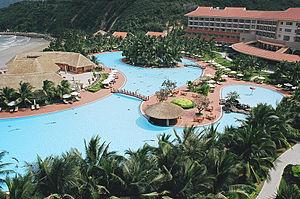
Vingroup est un conglomérat privé vietnamien dont le siège est dans le district de Long Bien à Hanoi, capitale du Vietnam. De son nom complet Vingroup Joint Stock Company, la société cotée à la Bourse d'Hô-Chi-Minh-Ville est dirigée par son fondateur, Phạm Nhật Vượng, le premier milliardaire vietnamien.